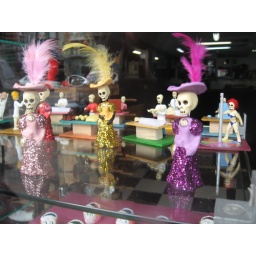
in a window on mission street